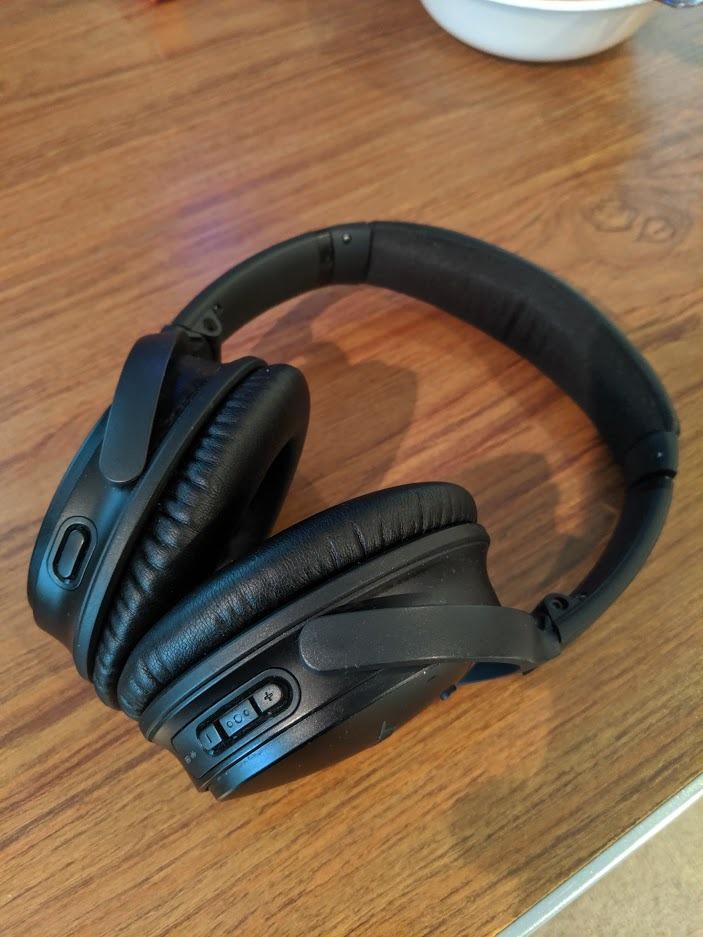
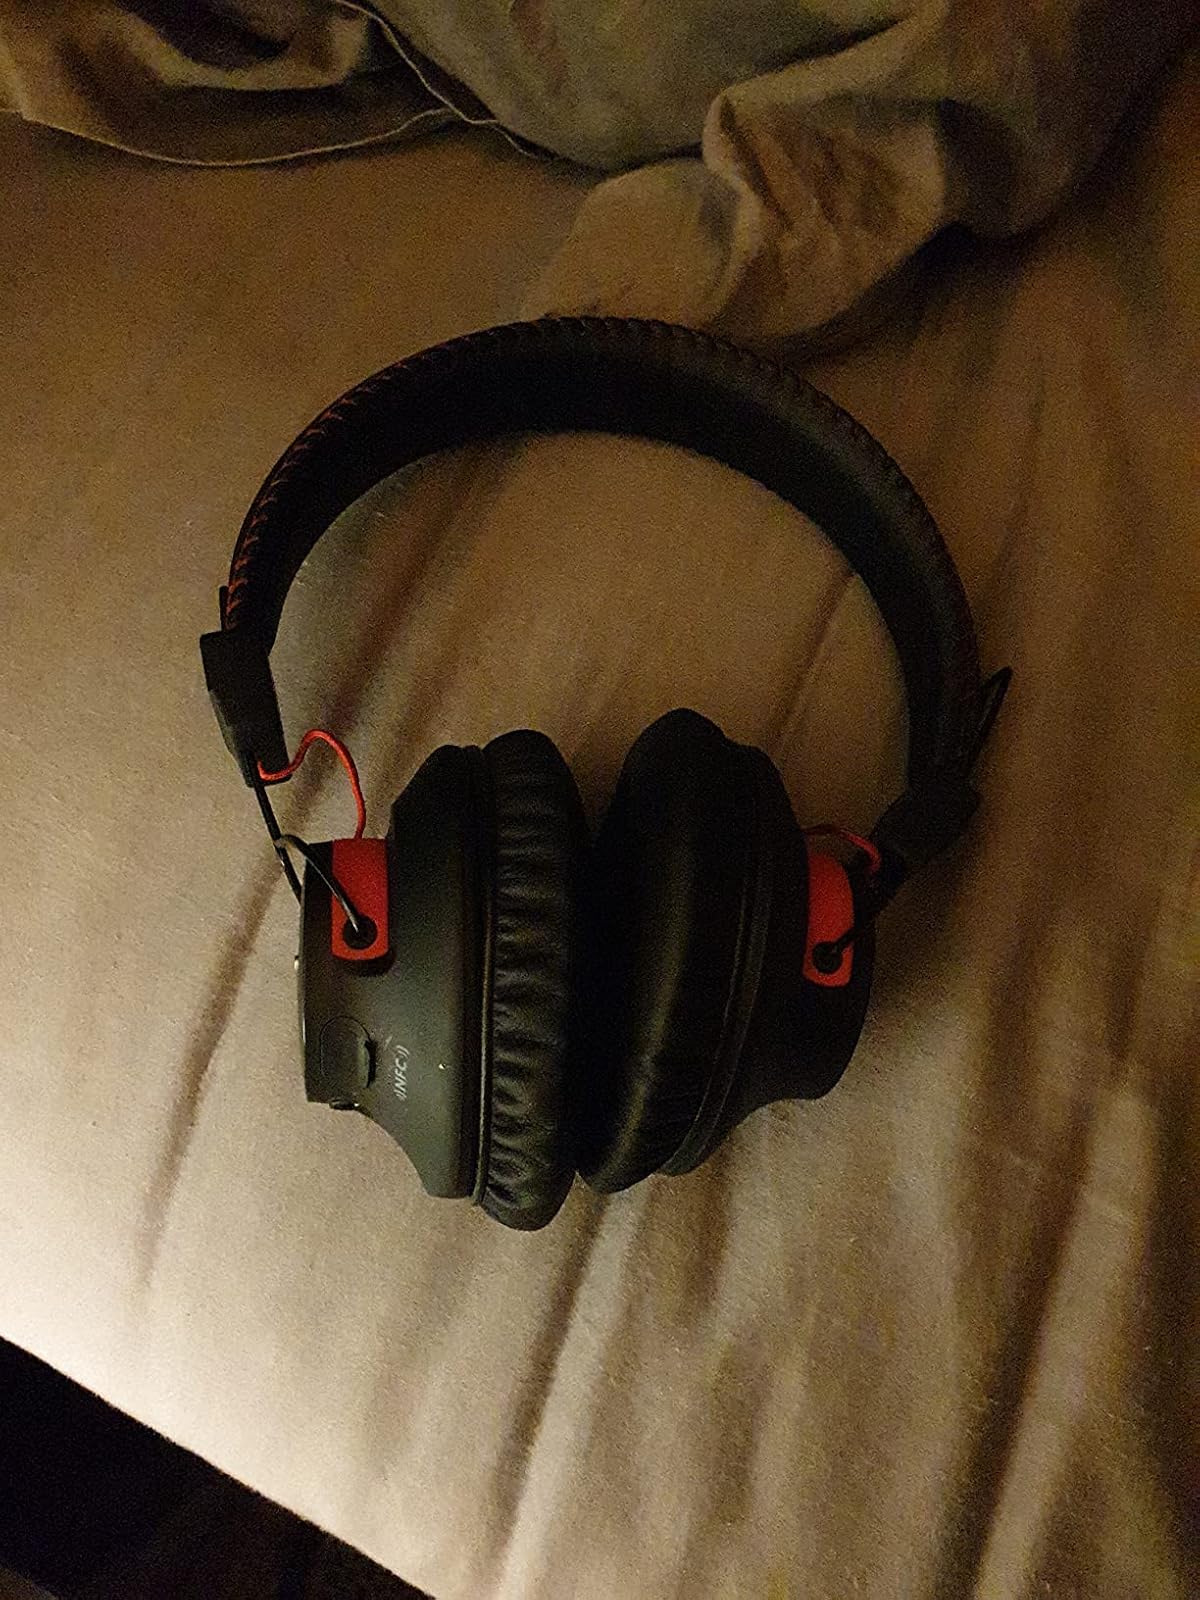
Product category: headphones
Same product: no